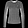
Label: Pullover